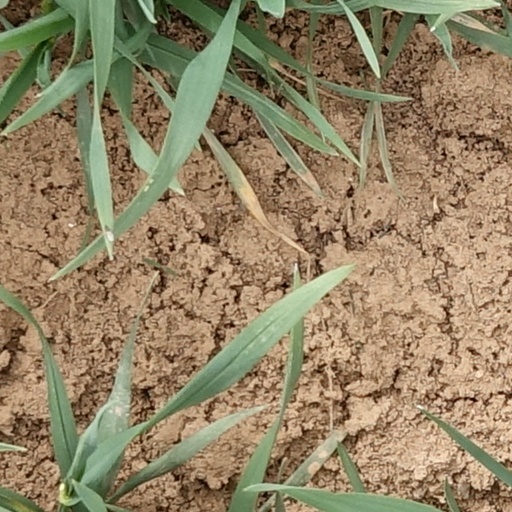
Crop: wheat